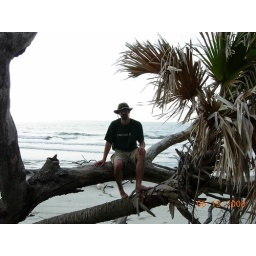
Dad on the tree with ocean in background.